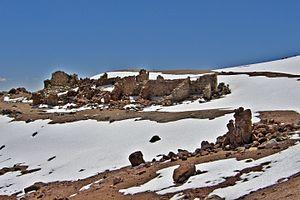
Ruines d'une ancienne exploitation de soufre (5100m ) sur le flan ouest du volcan Tuzgle, departamento de Susques, provincia de Jujuy, Argentina Español: Ruinas de una antigua exploitation de azufre (5100 msnm) en el lado oeste del volcanov Tuzgle, departamento de Susques, provincia de Jujuy, Argentina